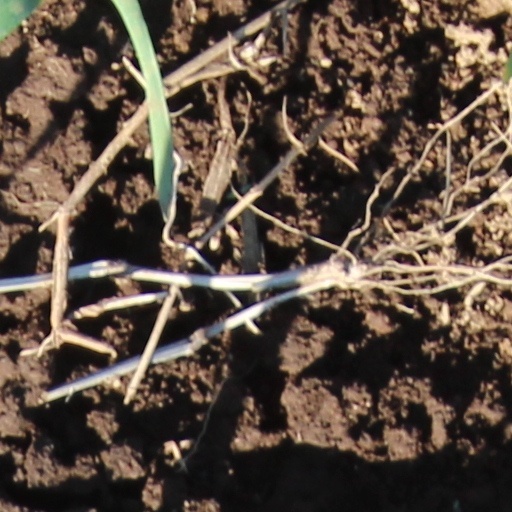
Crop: wheat